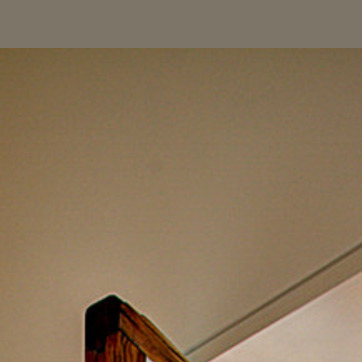
Material: painted